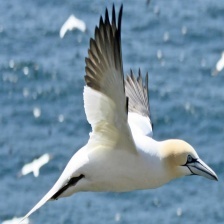
Species: NORTHERN GANNET
Scientific name: MORUS BASSANUS